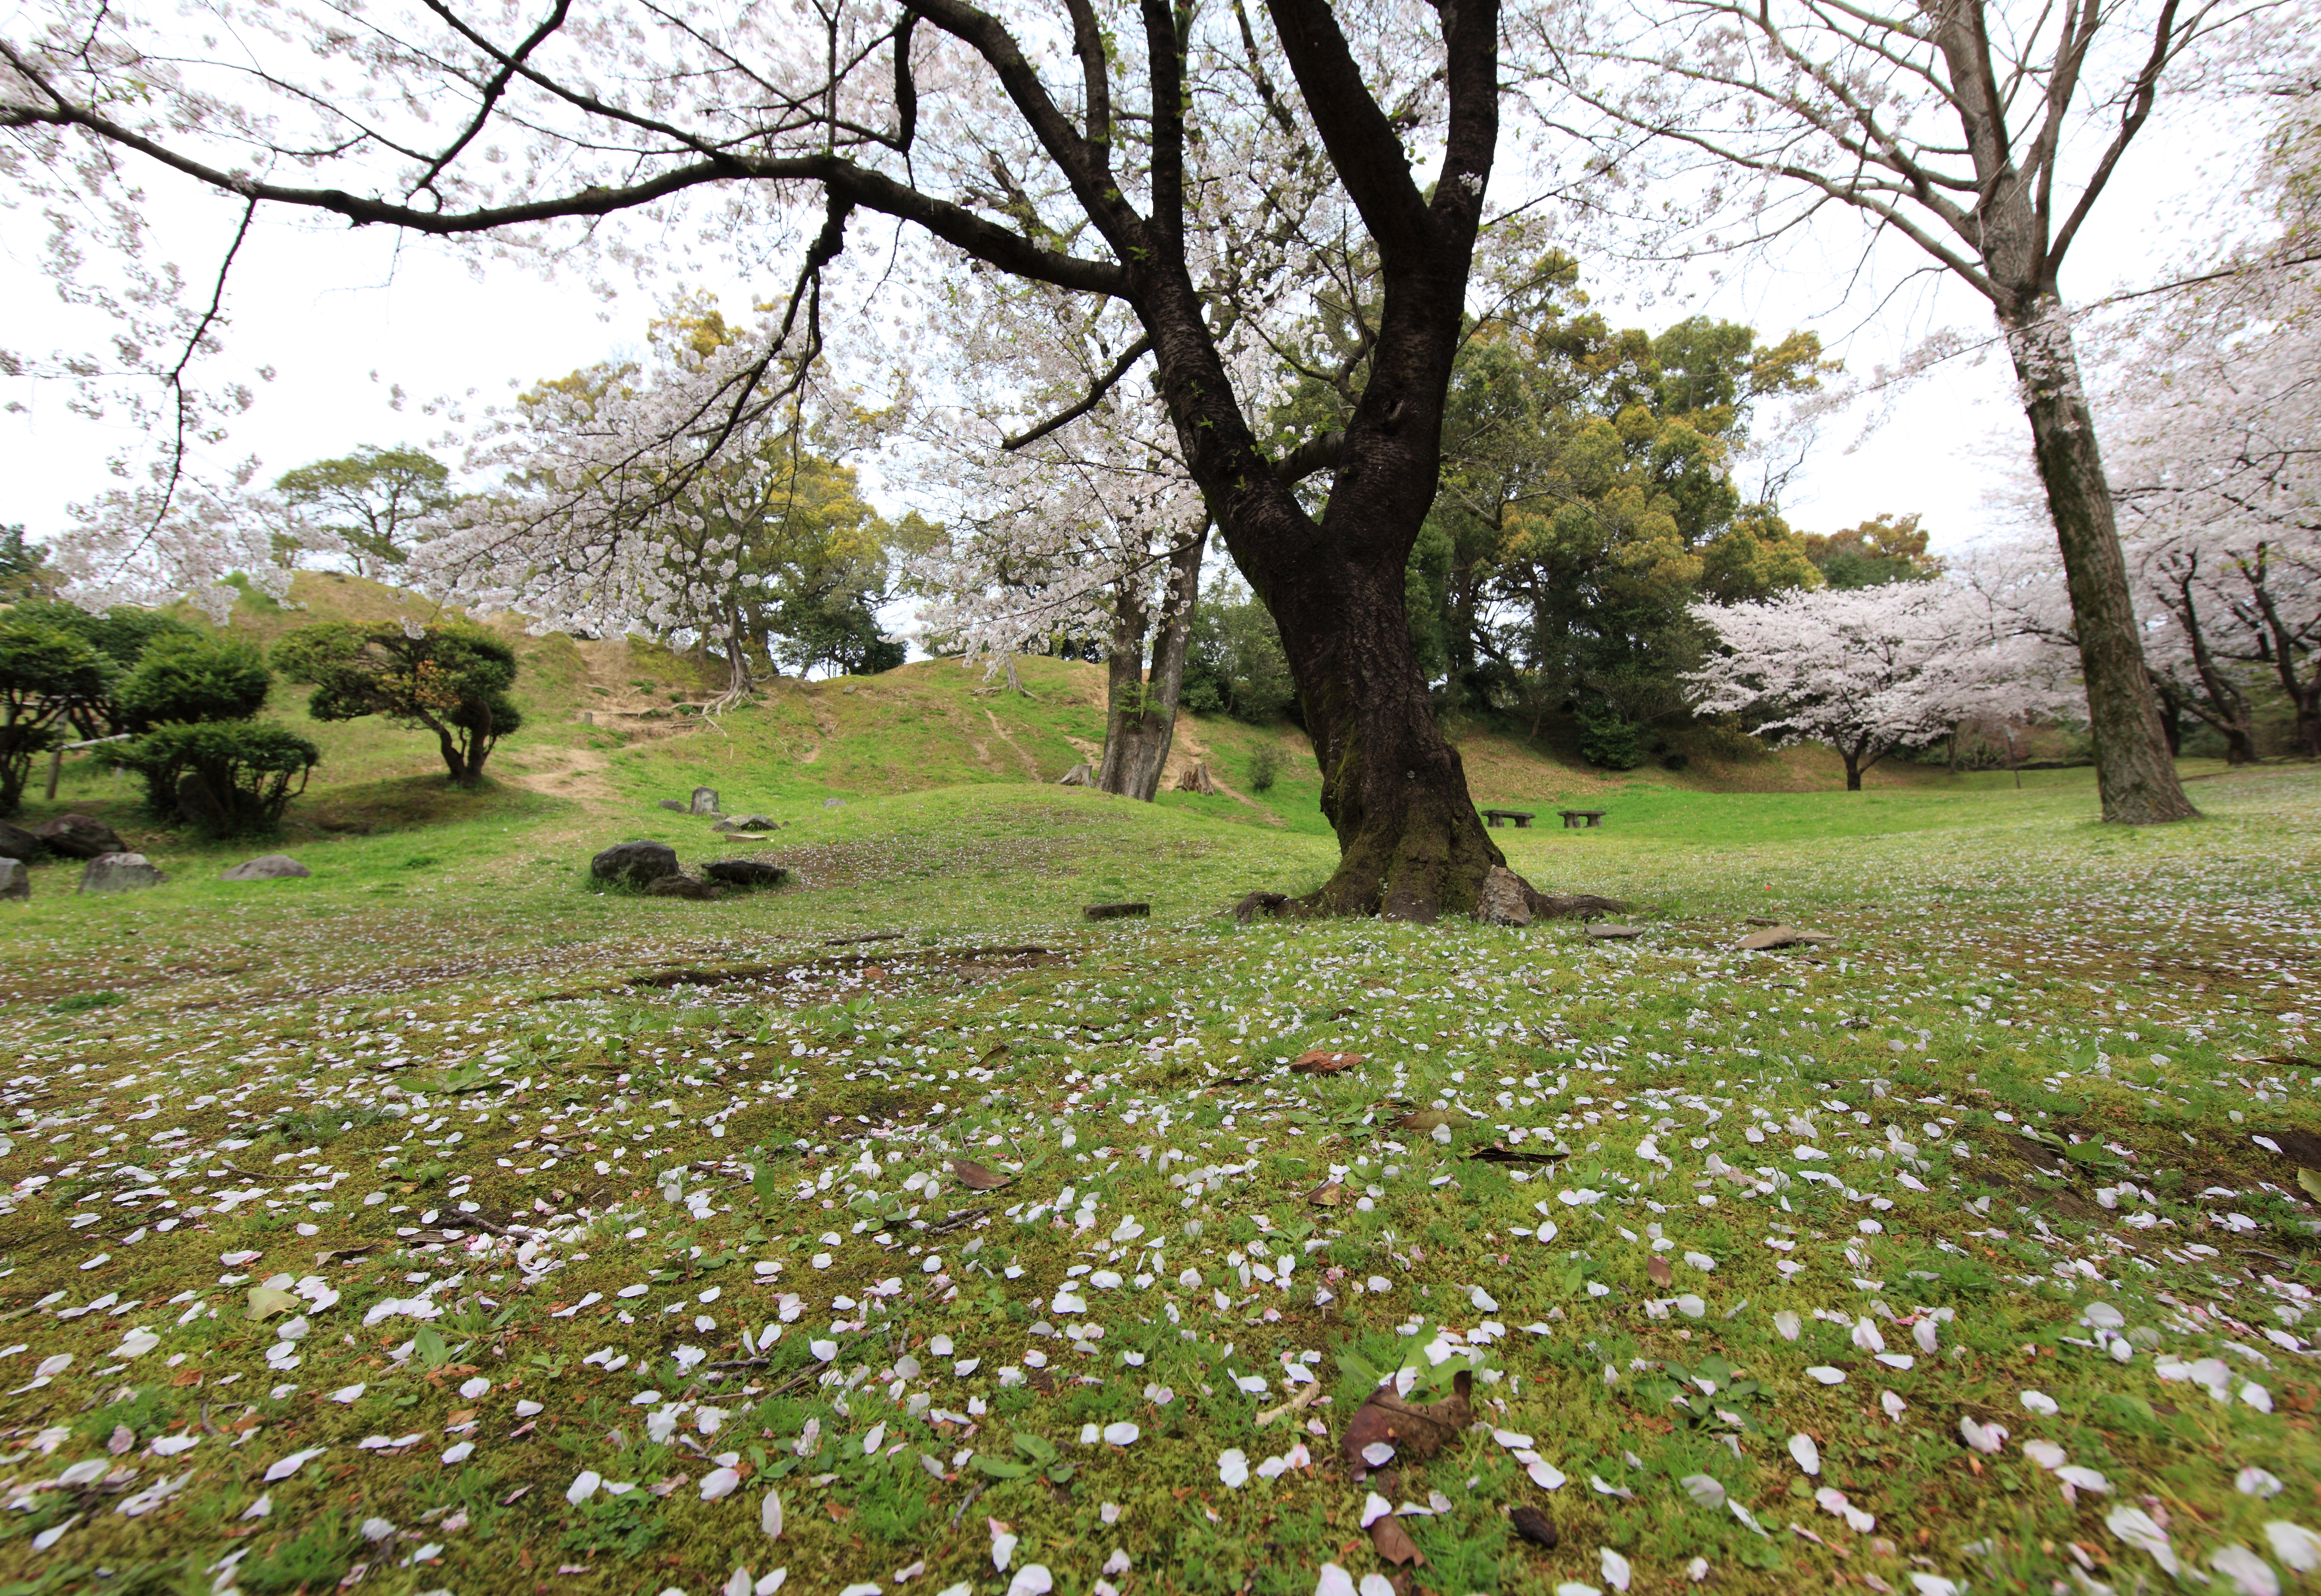
tree, grass, blossom, plant, lawn, meadow, sunlight, leaf, flower, high, autumn, park, botany, garden, flora, shrub, 5d, sakura, hires, woodland, markii, cherry, hi, res, resolution